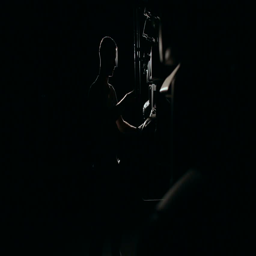
silhouette of a man who repairs light equipment .